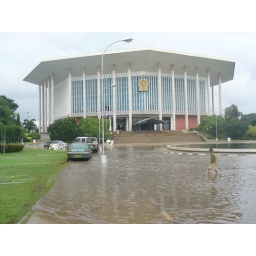
at the BMICH (conference center) notice the cars driving on the grass while the child plays in the driveway waters